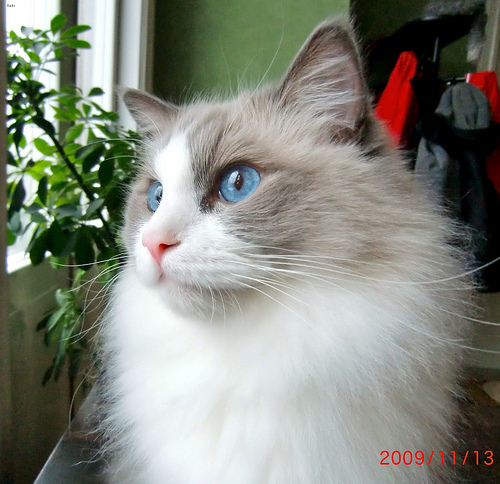
Animal: cat
Breed: Ragdoll